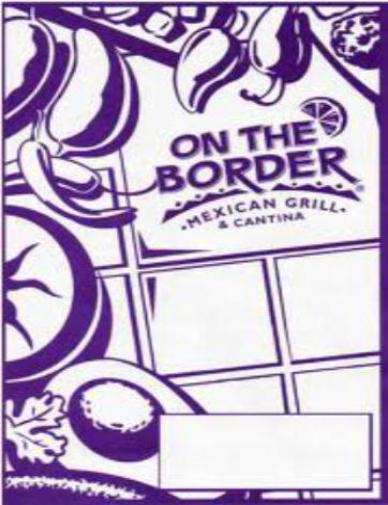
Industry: Food